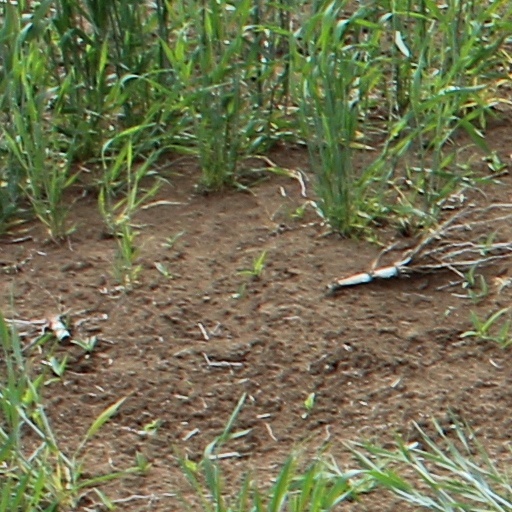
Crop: wheat